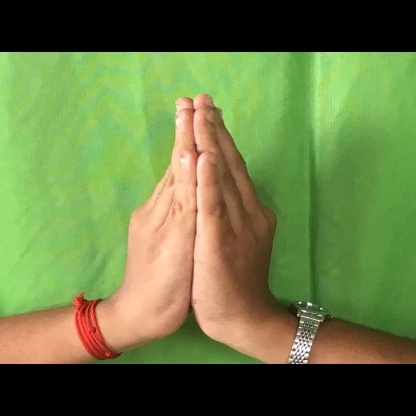
Mudra: Anjali